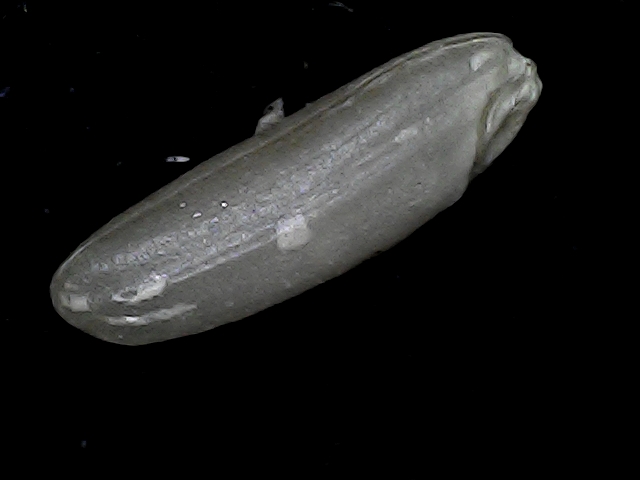
Rice variety: BD85